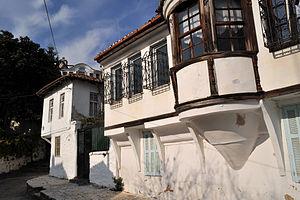
Xánthi est une ville de Macédoine-Orientale-et-Thrace, dans le nord de la Grèce et capitale du nome du même nom.